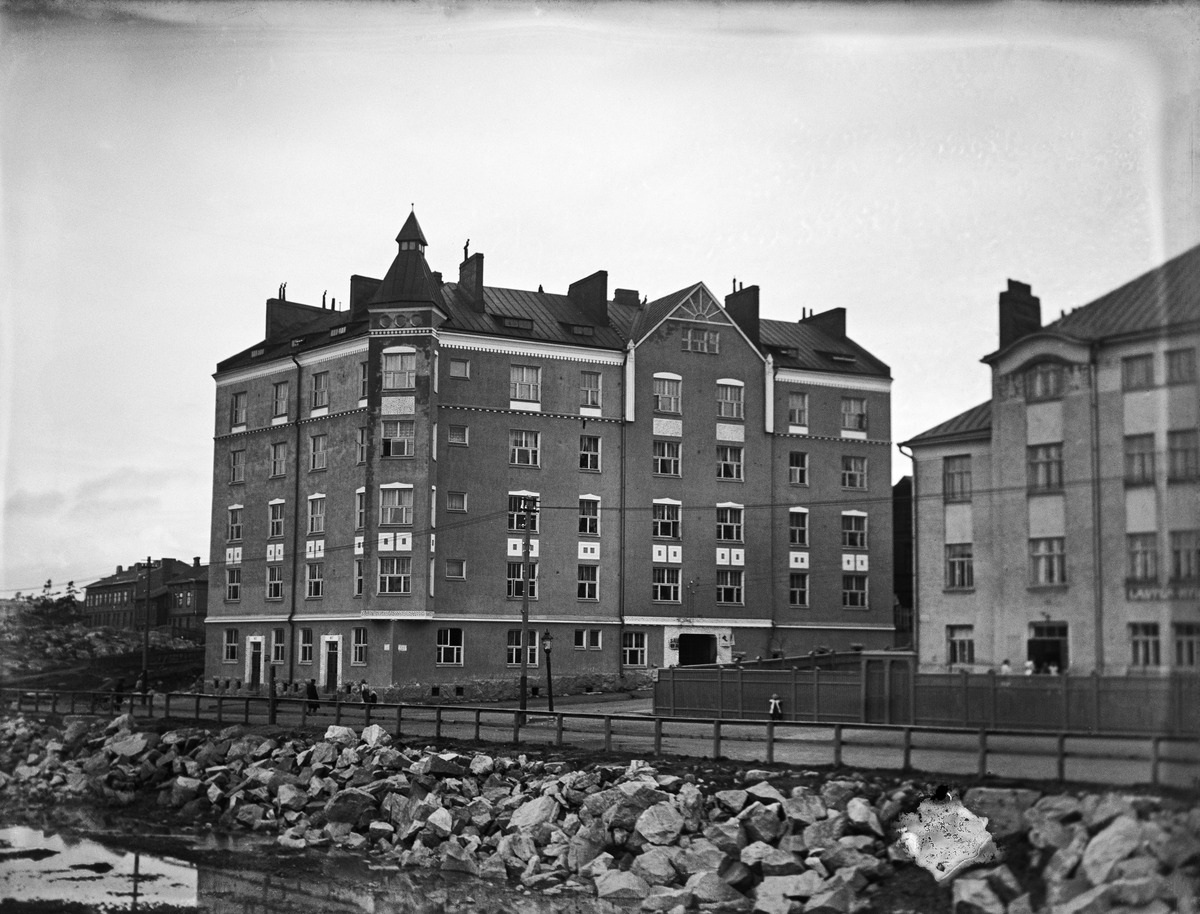
Helsinginkatu 7, valmistunut vuonna 1907
sisällön kuvaus: Helsinginkatu 7, valmistunut vuonna 1907. Kuvan oikeassa reunassa on Ebeneser- talo osoitteessa Helsinginkatu 5-3, talo on valmistunut vuonna 1908. mustavalkoinen
Ajankohta: kuvausaika 1908 jälk.
Paikka: Suomi, Uusimaa, Helsinki, Harju Helsinki, Helsinginkatu 7, 3, 5
Aiheet: tiilirakennukset, kerrostalot, kulttuurihistorialliset rakennukset, arkkitehtuuri, lastentarhat, päiväkodit, museot, museorakennukset, aidat, kadut